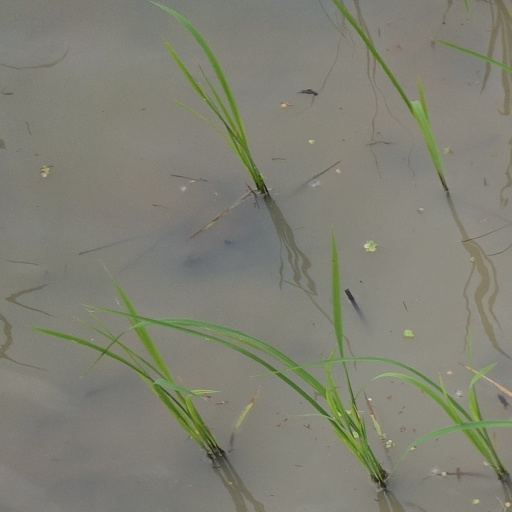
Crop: rice